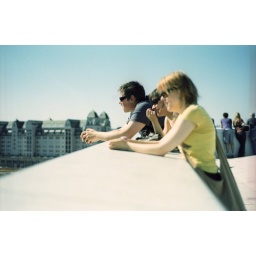
Standing on the roof of the new Opera house in Norway